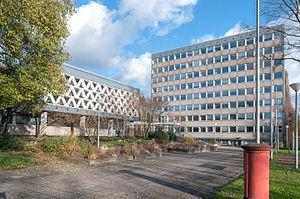
Hôtel de ville Arnsberg à Neheim
Neheim est un district de la ville allemande d'Arnsberg, dans l'arrondissement du Haut-Sauerland.